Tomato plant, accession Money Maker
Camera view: vertical (180 deg); turntable rotation: 270 degrees
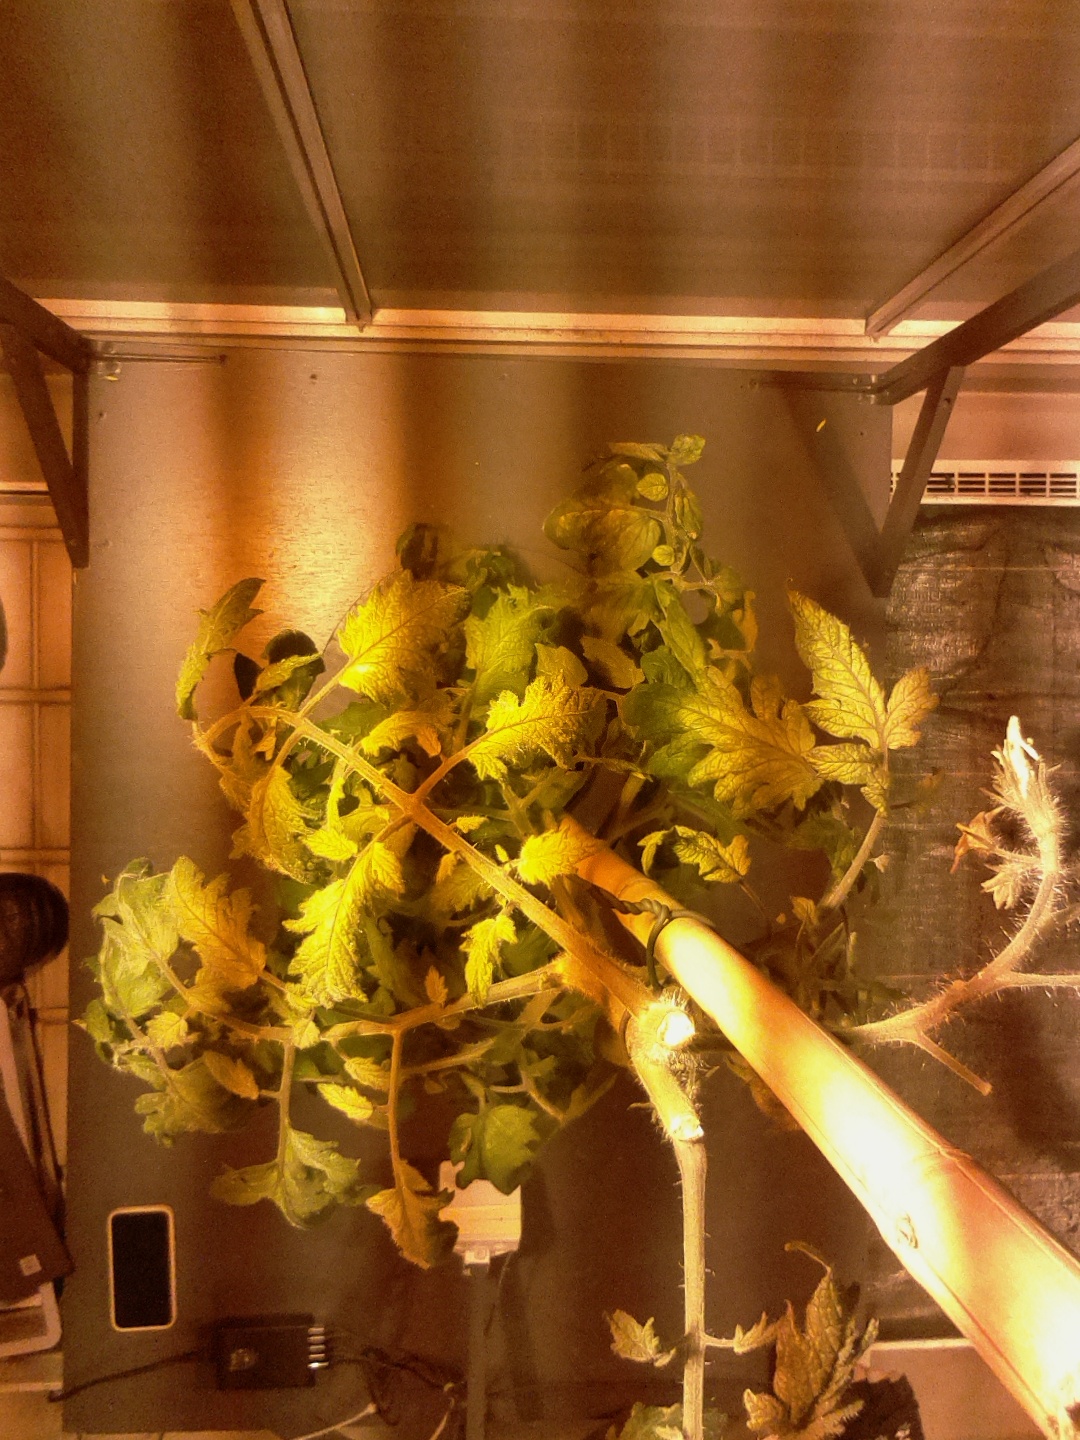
BBCH growth stage 75: 50%-60% of final fruit size